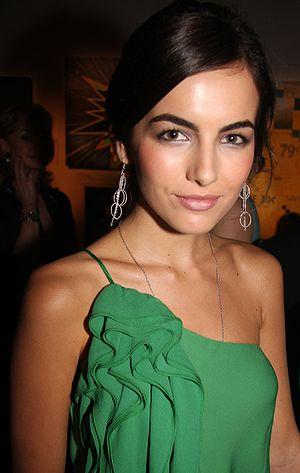
Camilla Belle est une actrice et mannequin américaine, née le 2 octobre 1986 à Los Angeles.